Earle Parsons

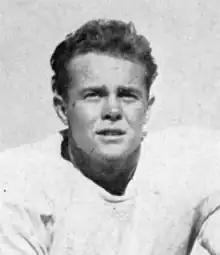
Parsons pictured in "El Rodeo" 1944, USC yearbook

Earle Odber Parsons Jr. (September 16, 1921 – December 18, 2014) was an American professional football halfback who played two seasons with the San Francisco 49ers. He played college football at the University of Southern California, having previously attended high school in his hometown of Helena, Montana. He is a member of the Helena Sports Hall of Fame.